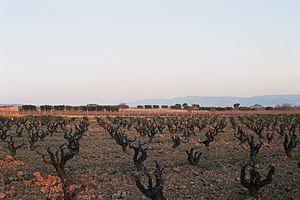
La région catalane du Penedès et ses vignobles au coucher du soleil. Italiano: La regione catalana del Penedès e le sue vigne nel tramonto.